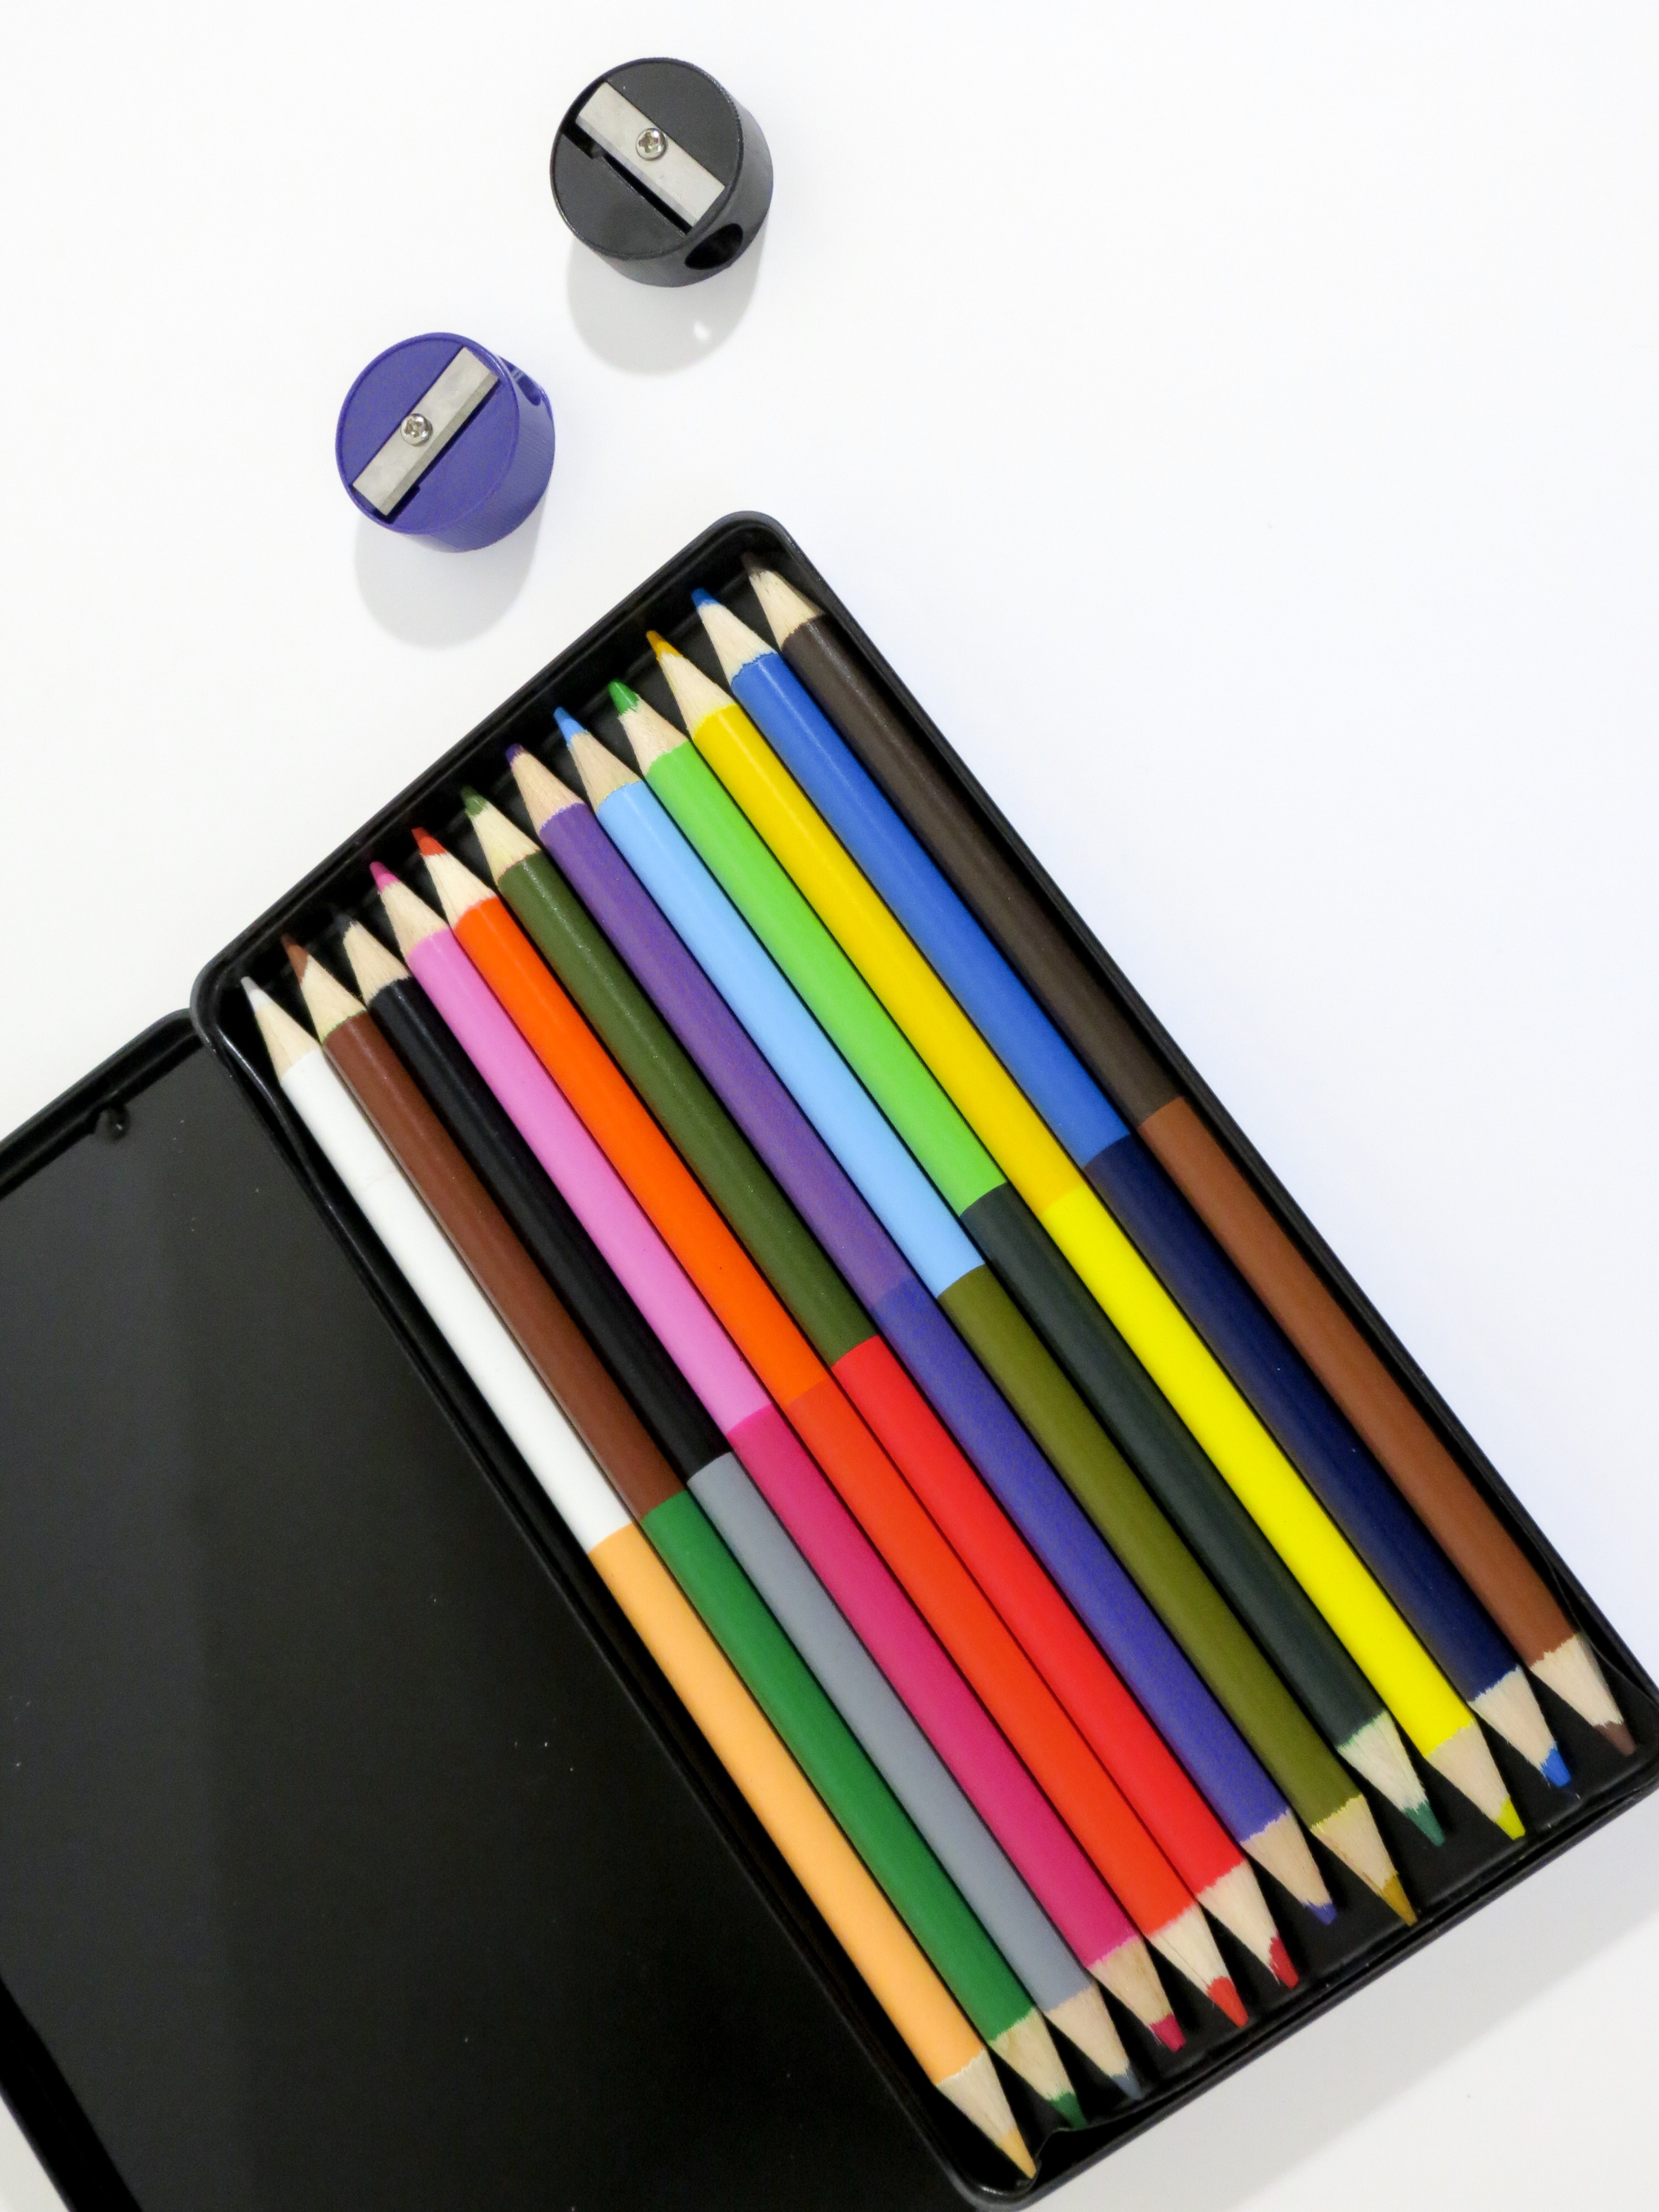
writing, pencil, equipment, color, colour, art, case, pencils, color pencils, sharpener, pencil case